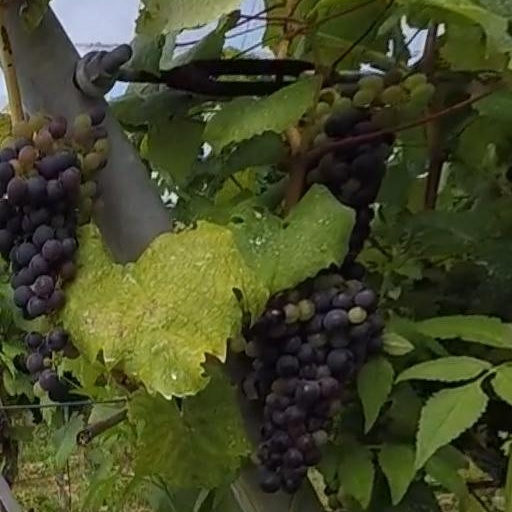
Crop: grape